Albert Gill

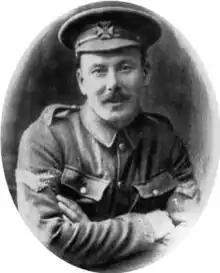

Sergeant Albert Gill (8 September 1879 – 27 July 1916) was an English recipient of the Victoria Cross, the highest and most prestigious award for gallantry in the face of the enemy that can be awarded to British and Commonwealth forces.